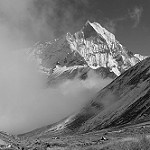
Label: mountain